Whale tail

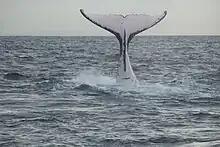
A real whale's tail, also called a fluke, in whole or as one of the lobes.

By the mid-2000s, whale tails became common to celebrities, providing opportunities to the paparazzi. Whale tail display spawned a new accessory—clip-on jewelry for the visible straps. Jess Cartner-Morley of "The Guardian" claimed that following pop stars in the hipster trousers gave rise to the "low-slung jeans, whale-tail G-string era". On 17 September 2004, a writer for the "Chicago Sun-Times" stated, "Britney Spears and Christina Aguilera regularly were photographed with thong straps riding high above their low-rise jeans. And even Halle Berry catered to the thong craze by attending an awards show with bejeweled thong straps peeking out from above her miniskirt." Actresses Gillian Anderson, Natalie Portman, Sarah Jessica Parker, Kim Cattrall and Tara Reid, MTV's Molly Sims, model Kate Moss, singers Beyoncé Knowles, Mariah Carey, Jennifer Lopez, Janet Jackson, LeAnn Rimes and Britney Spears have been associated as propagators of the trend by ABC.